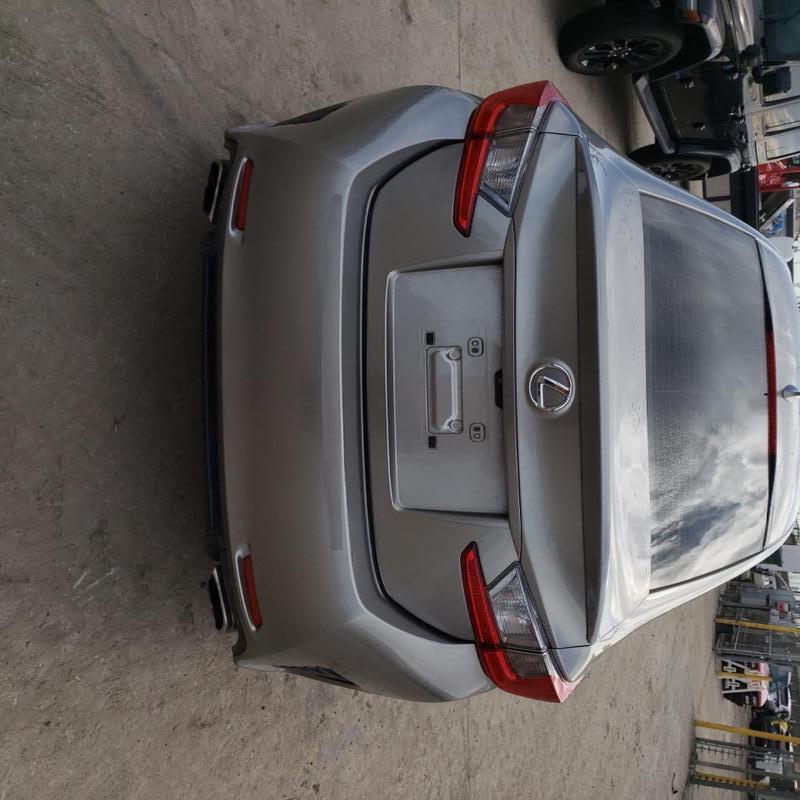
Aucun dommage détecté.
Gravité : aucun